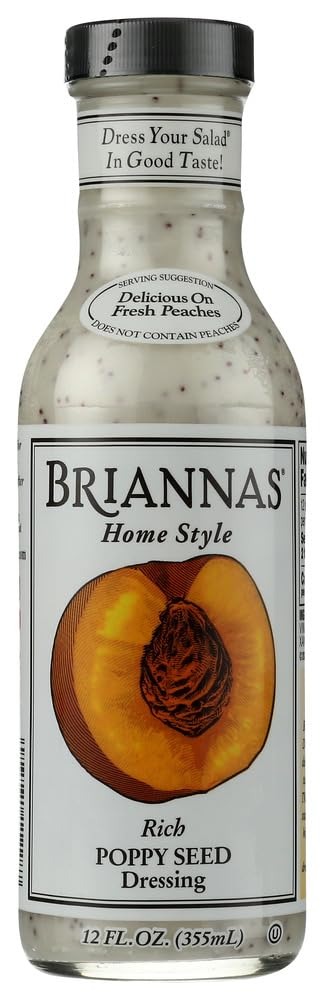
Item Name: Brianna's Dressing Rich Poppy Seed 12.0 FO (Pack of 12)
Value: 144.0
Unit: Ounce

Price: 4.945